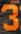
Number: 3